International House Hotel

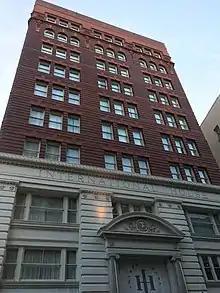
External view of International House Hotel, August 2018

International House is a boutique hotel in New Orleans’ central business district, located two blocks from the French Quarter, at 221 Camp Street. Described by Frommer's as “a modern space that still pays tribute to its locale,” its design mixes contemporary and traditional elements reflective of New Orleans’ unusual culture. It is known for historic Beaux-Arts architecture and its Loa Bar, which serves signature cocktails prepared by bartender Alan Walter. International House has been called New Orleans’ first boutique hotel.